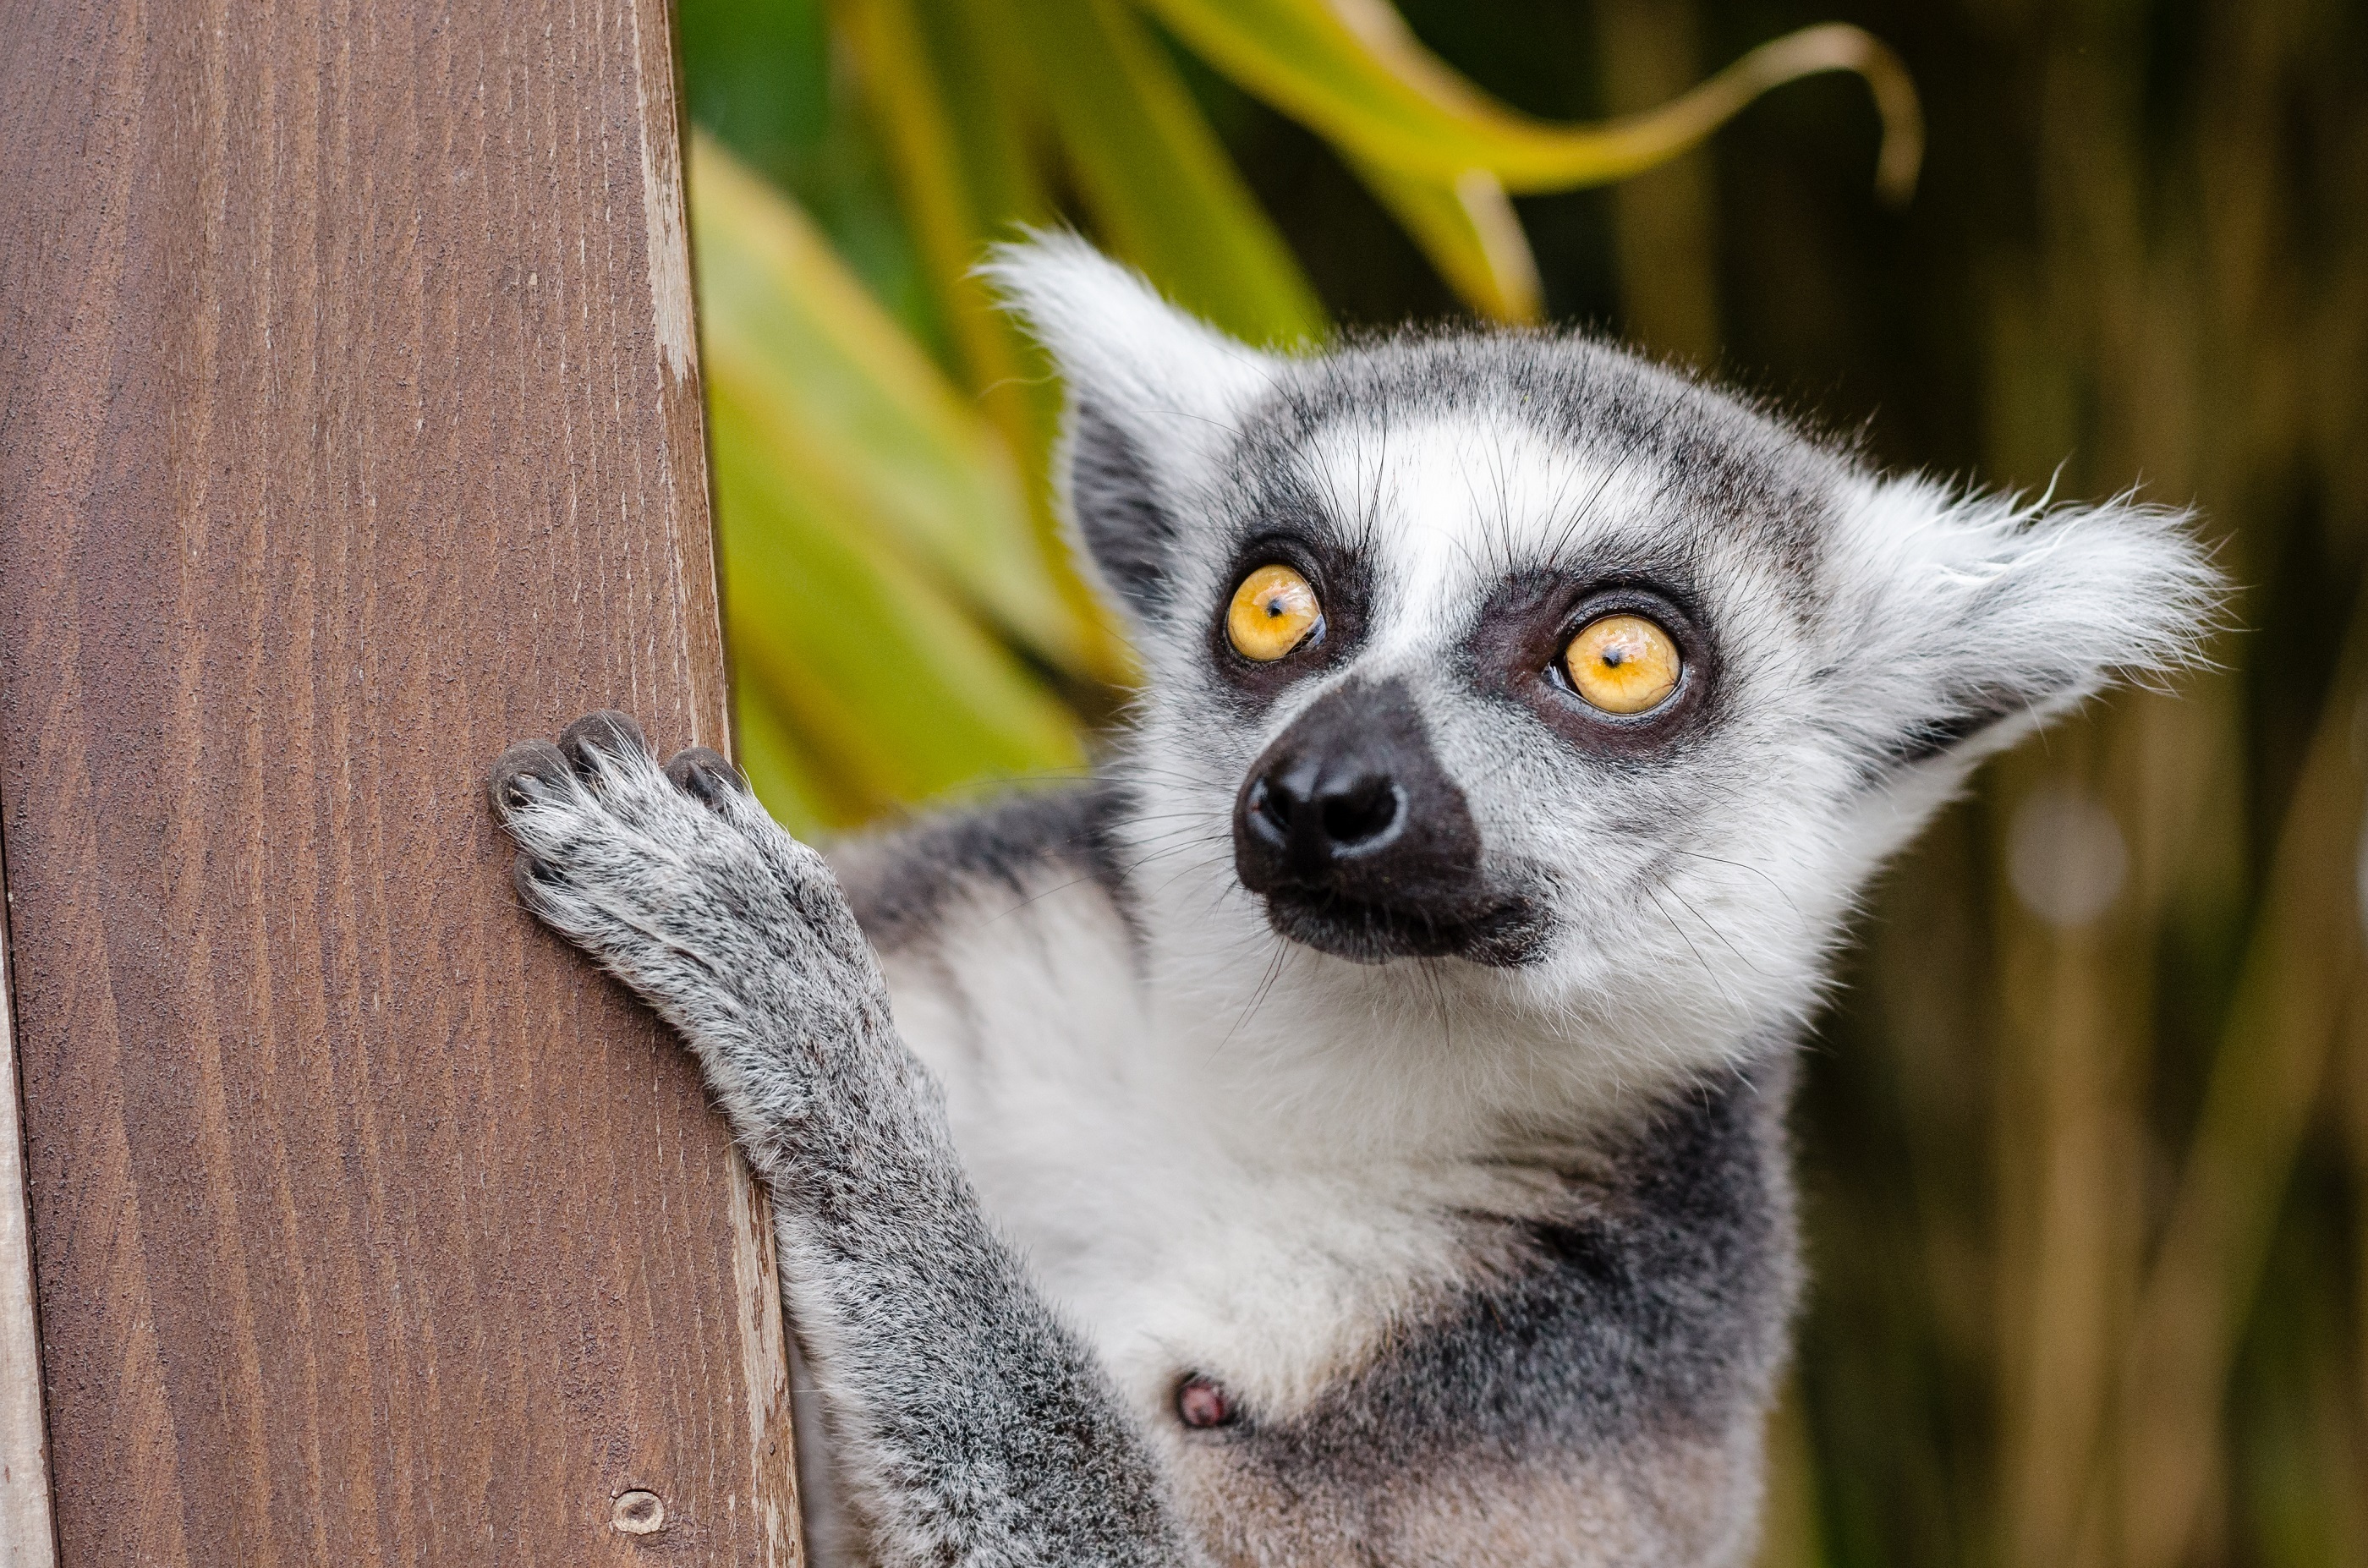
animal, looking, wildlife, zoo, fur, mammal, fauna, primate, striped, close up, eyes, madagascar, vertebrate, lemur